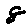
Label: 8